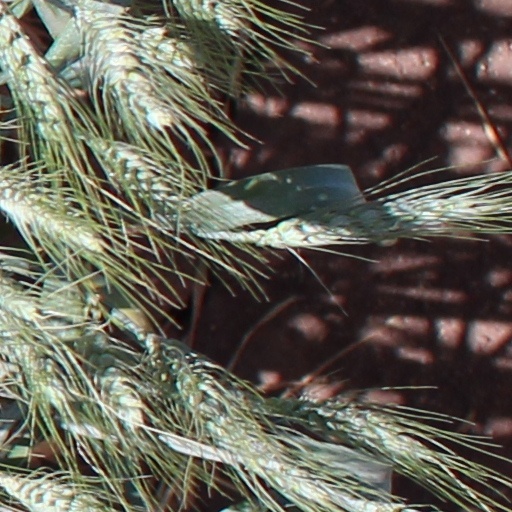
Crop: wheat